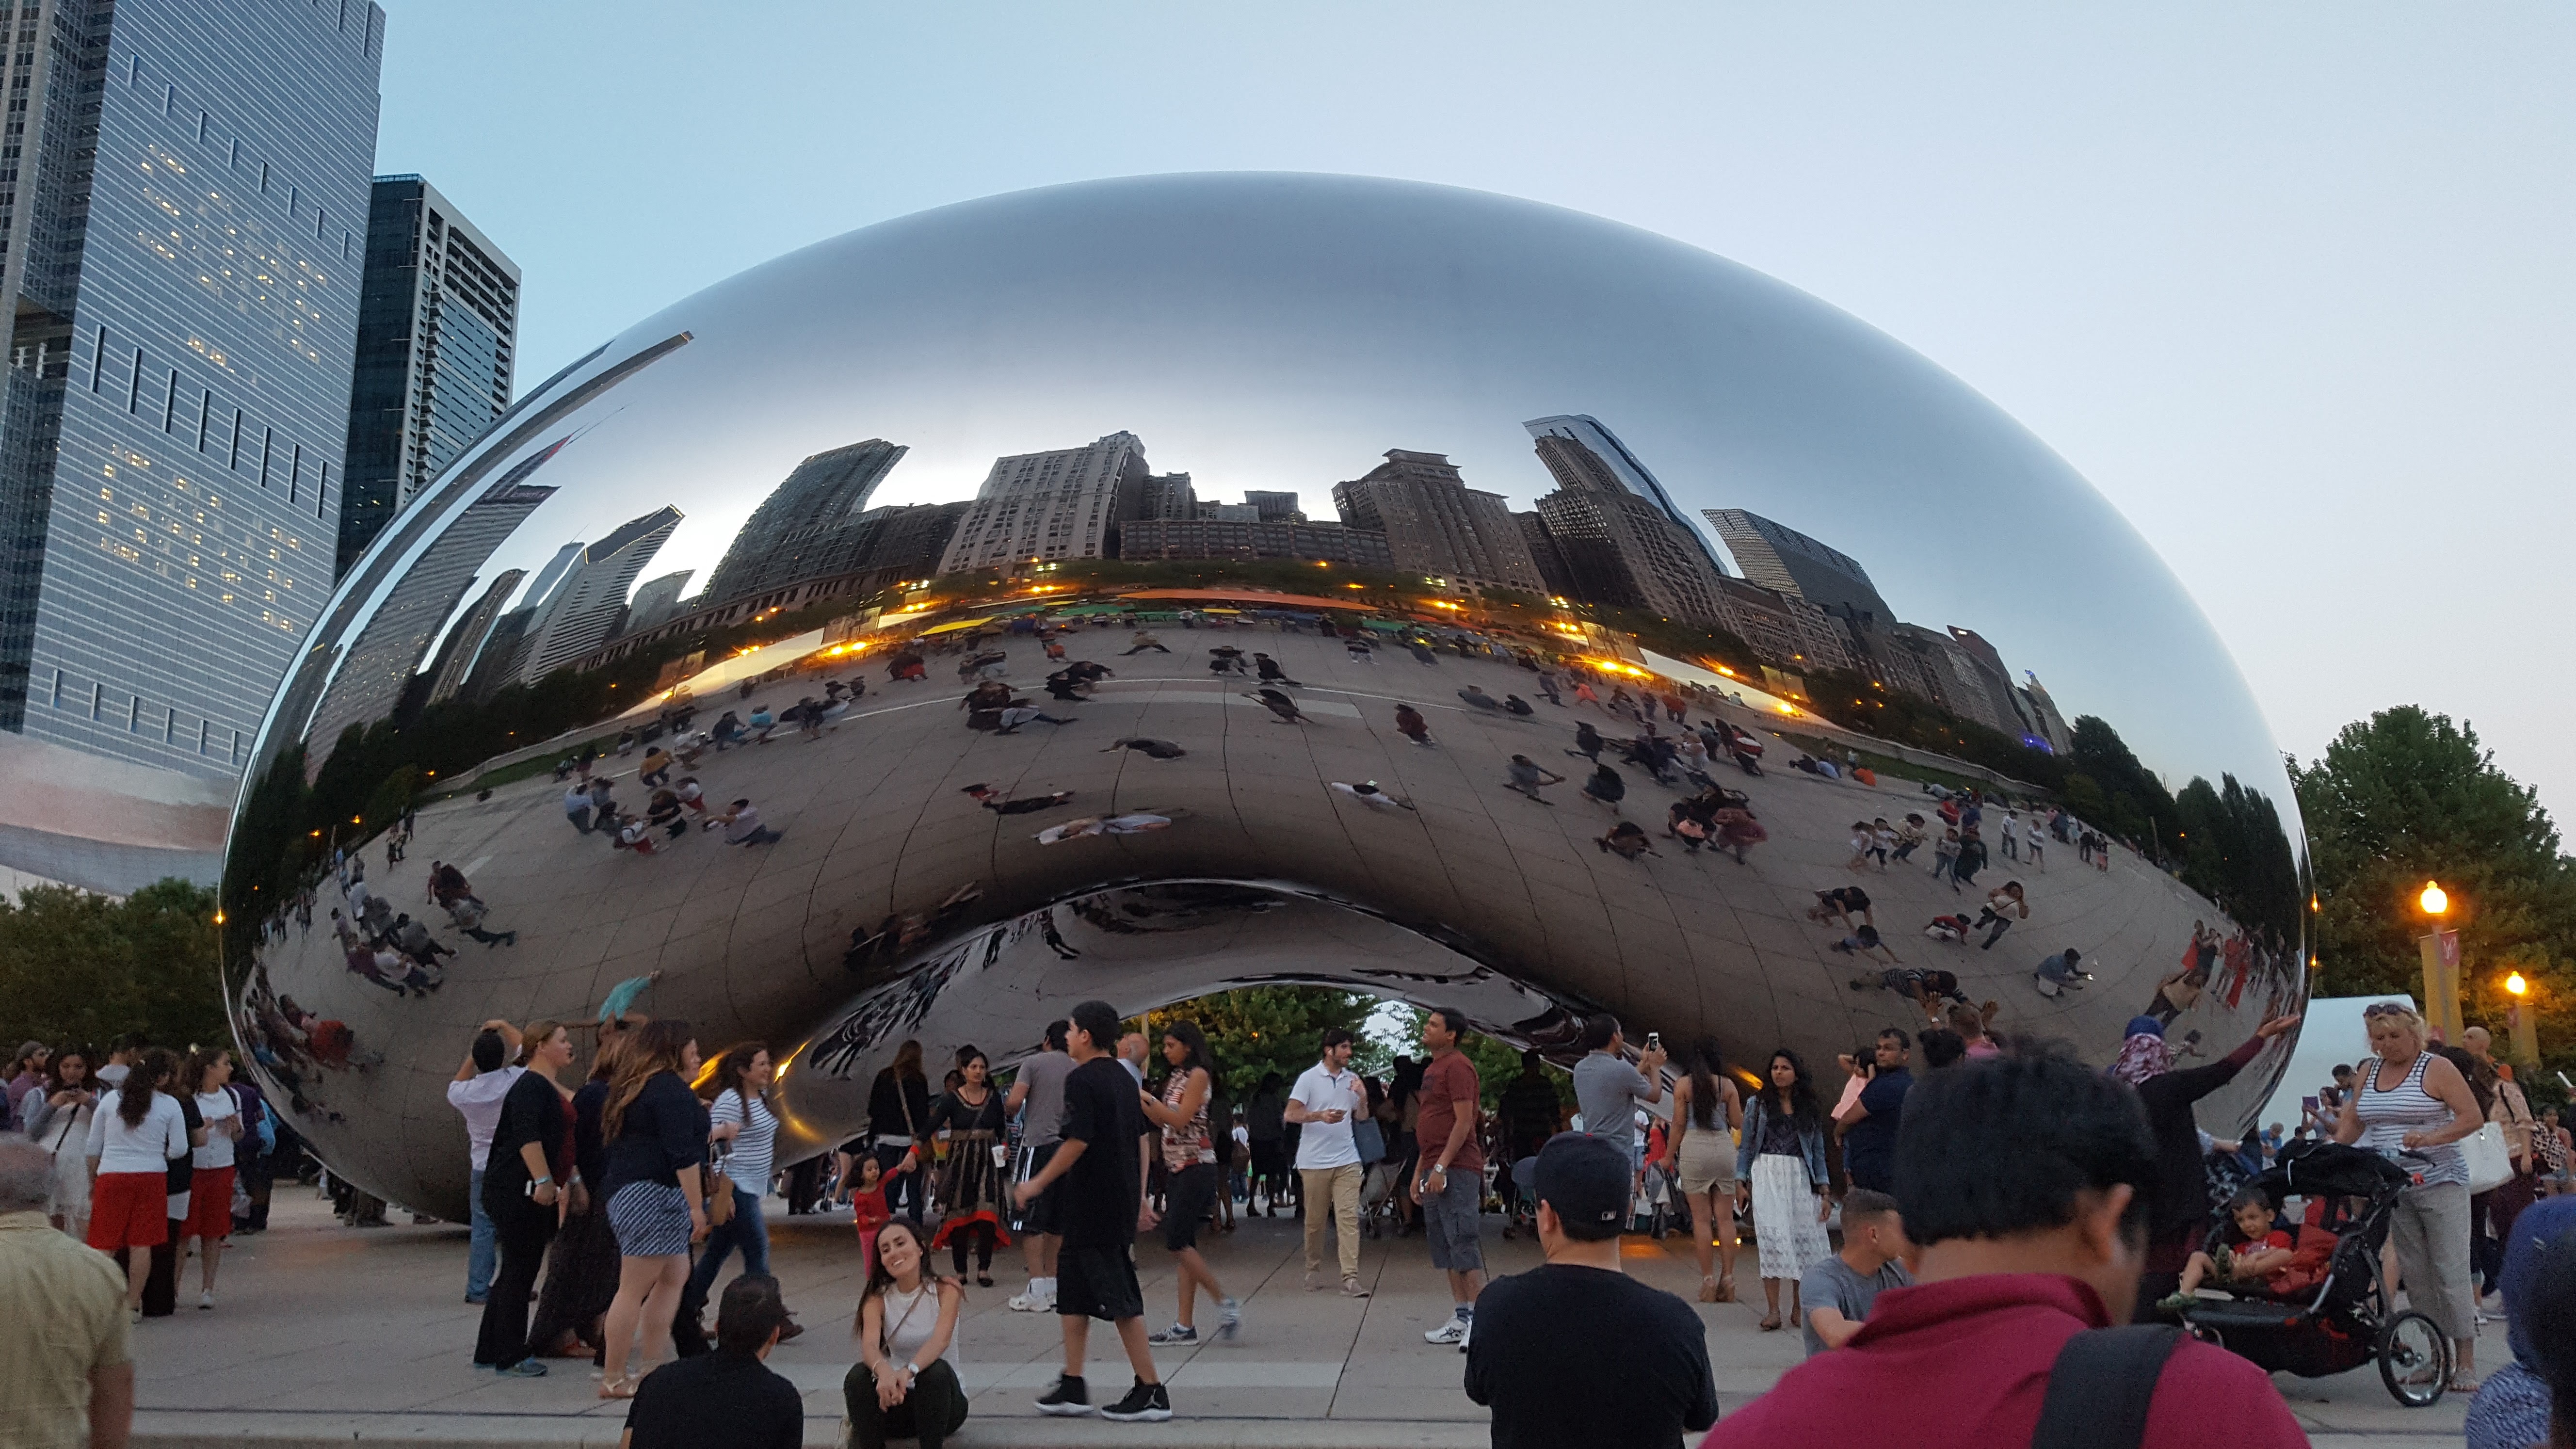
crowd, bean, chicago, tourism, stadium, world, festival, resort, illinois, beans, chicago bean, chicago beans